Yuvam

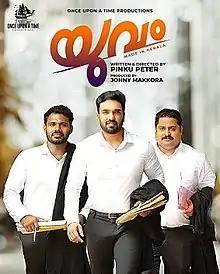

Yuvam (English:"Youth") is a 2021 Malayalam political thriller drama film directed by Pinku Peter. The movie go through the journey of three young advocates, who tries to prevent KSRTC being privatised due to debts and the unlawful actions by some politicians.